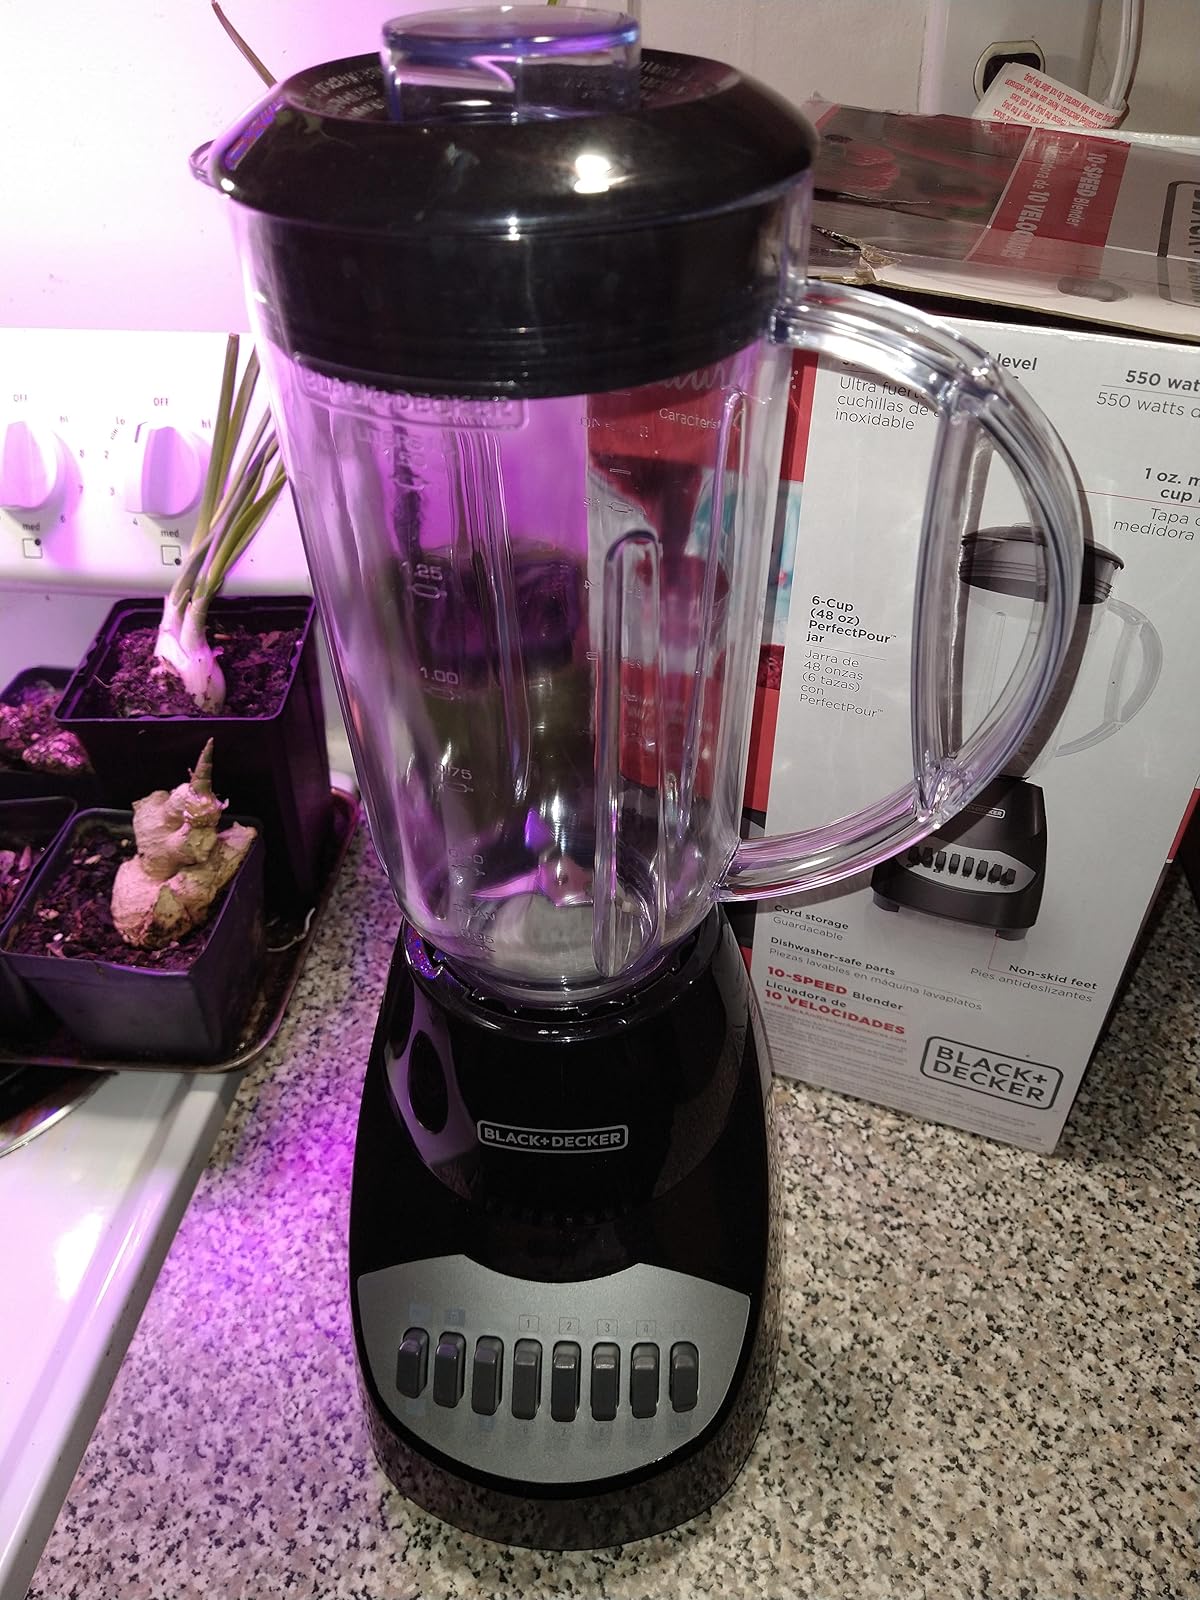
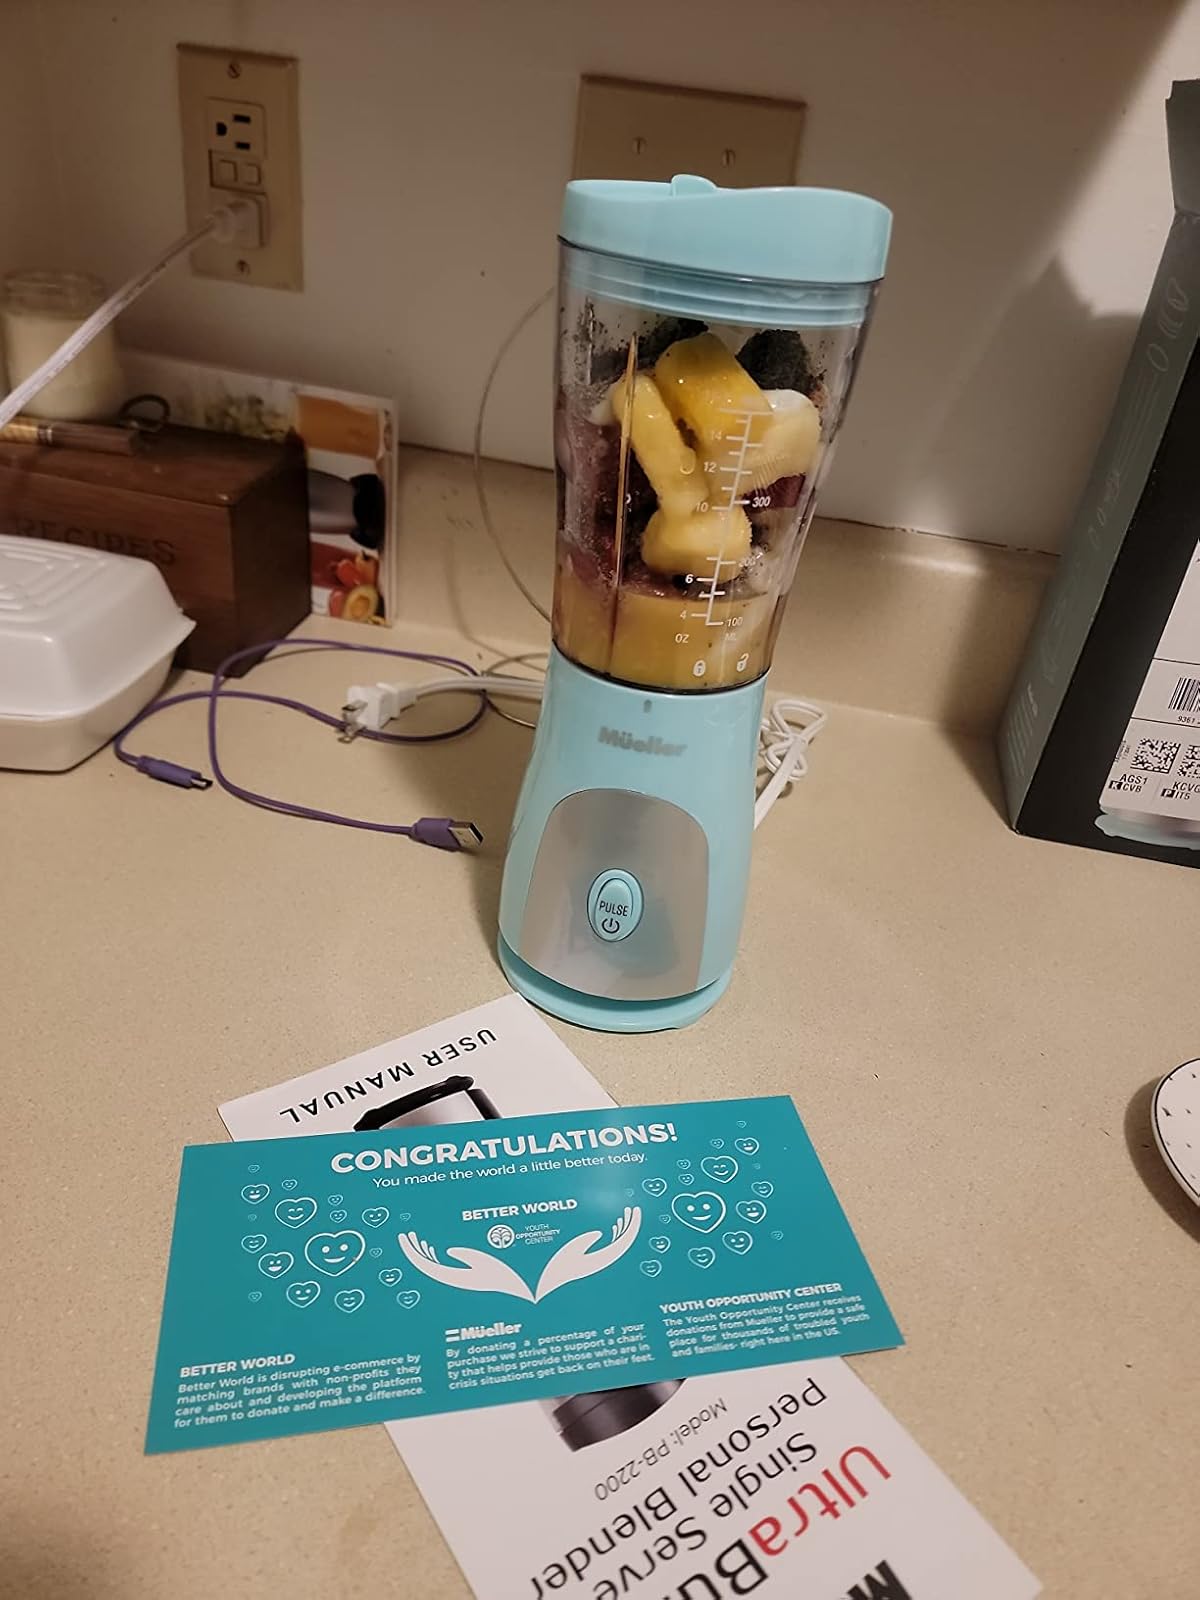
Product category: items_blender
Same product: no